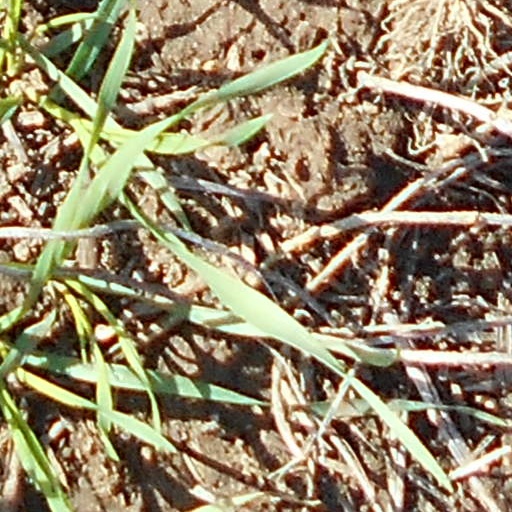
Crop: wheat